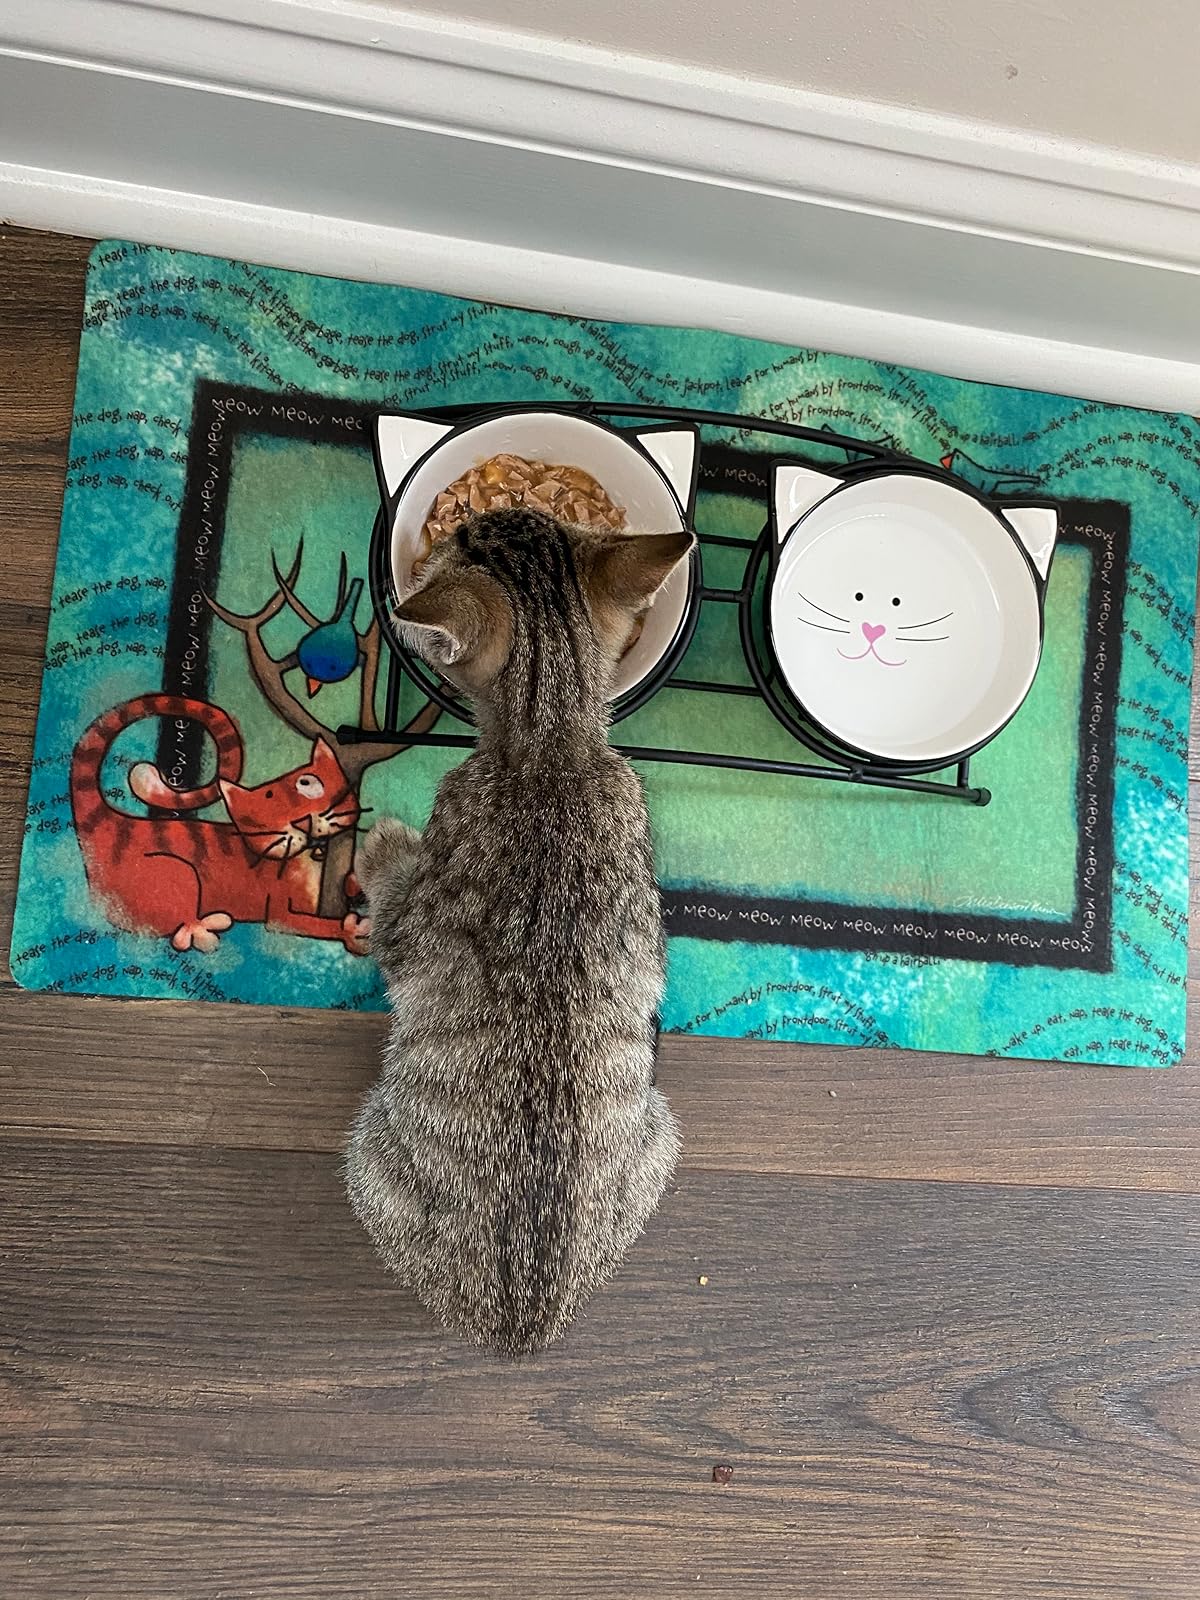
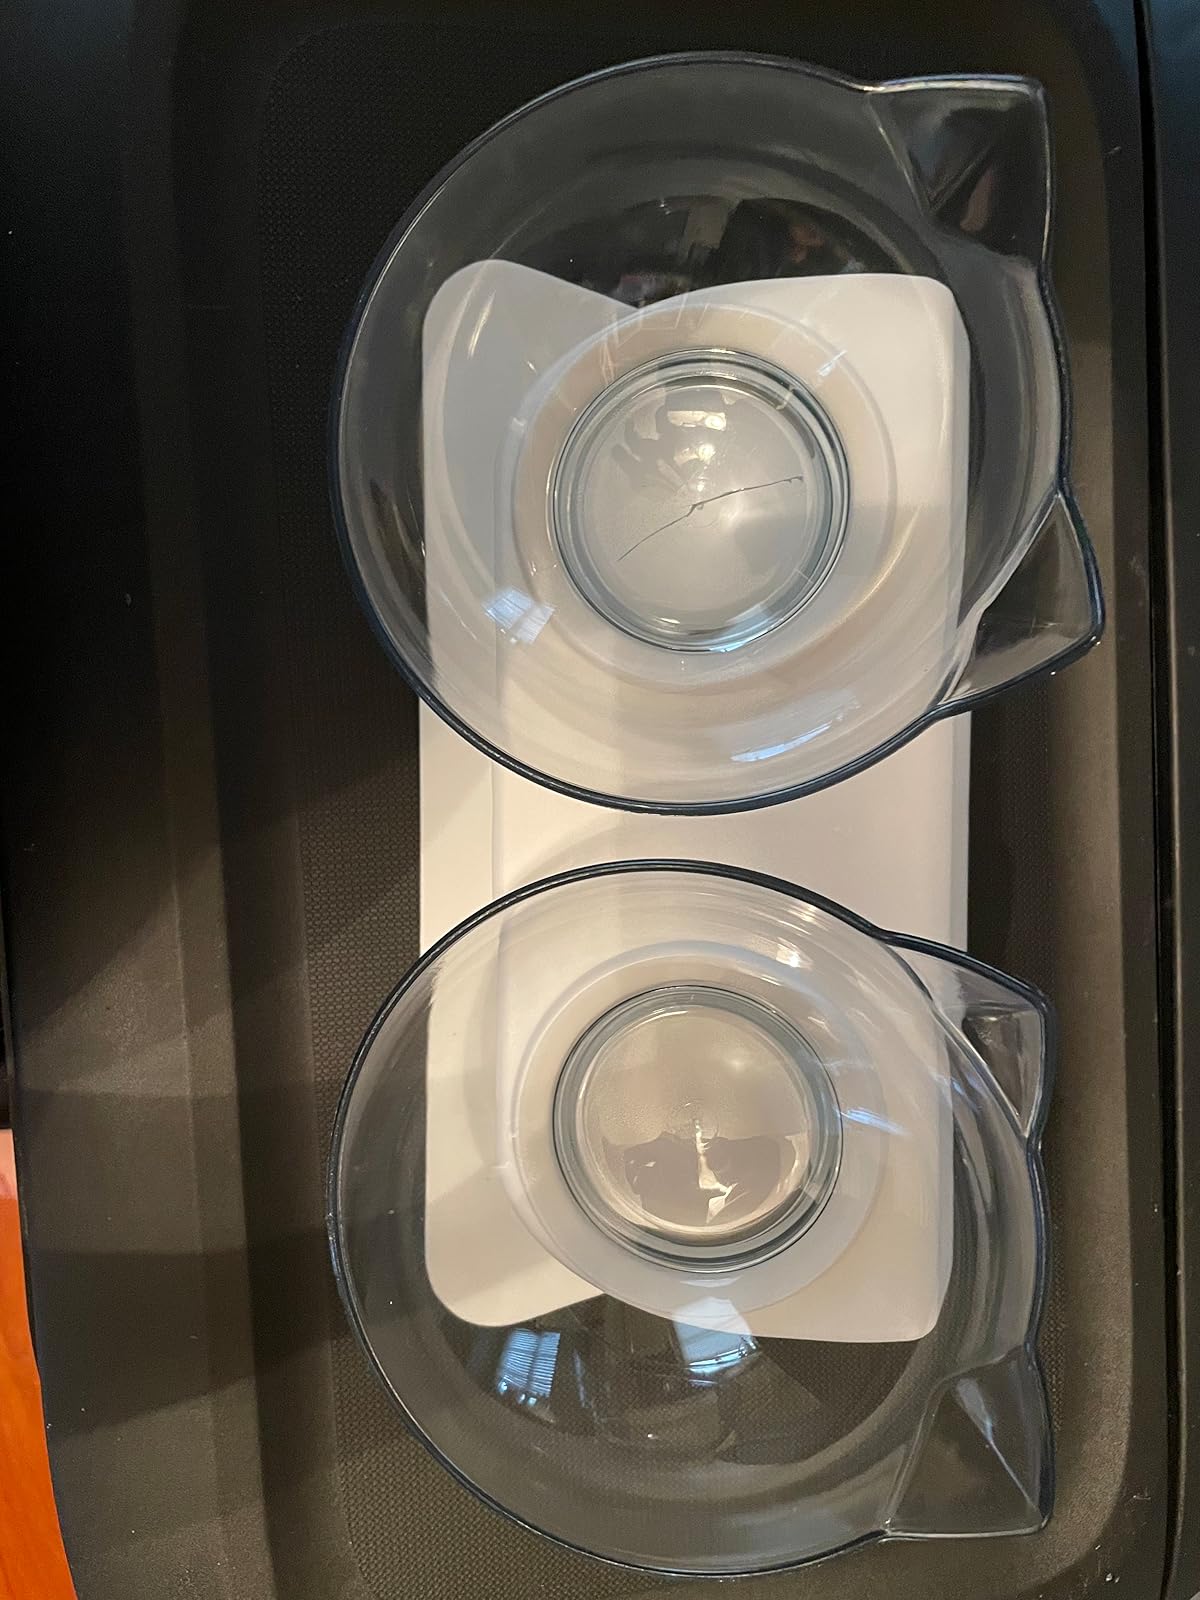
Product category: items_bowl
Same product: no